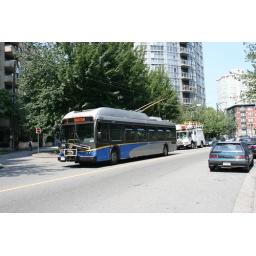
A 5 Downtown bus travelling E/B on the Smithe-Haro diversion. A trolley overhead line truck can be seen in the background.